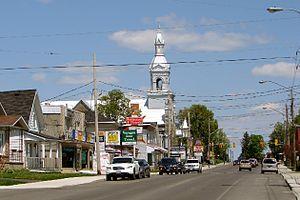
Rockland est une localité franco-ontarienne intégrée dans la municipalité de Clarence-Rockland en 2001. Elle est située à 25 kilomètres à l'est d'Ottawa.